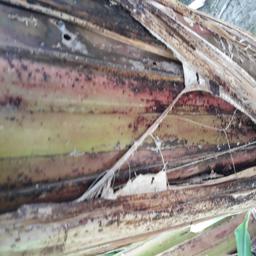
Label: PSEUDOSTEM WEEVIL